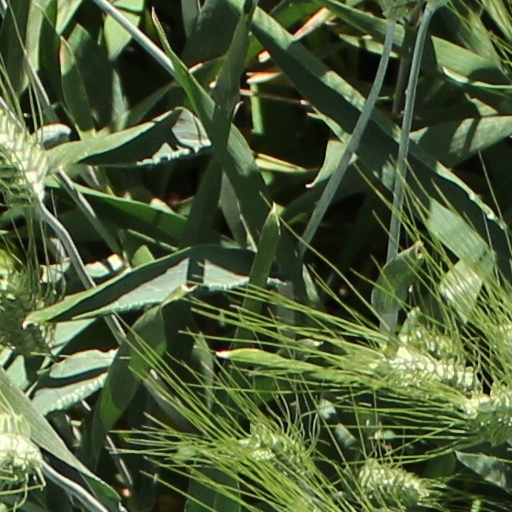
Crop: wheat